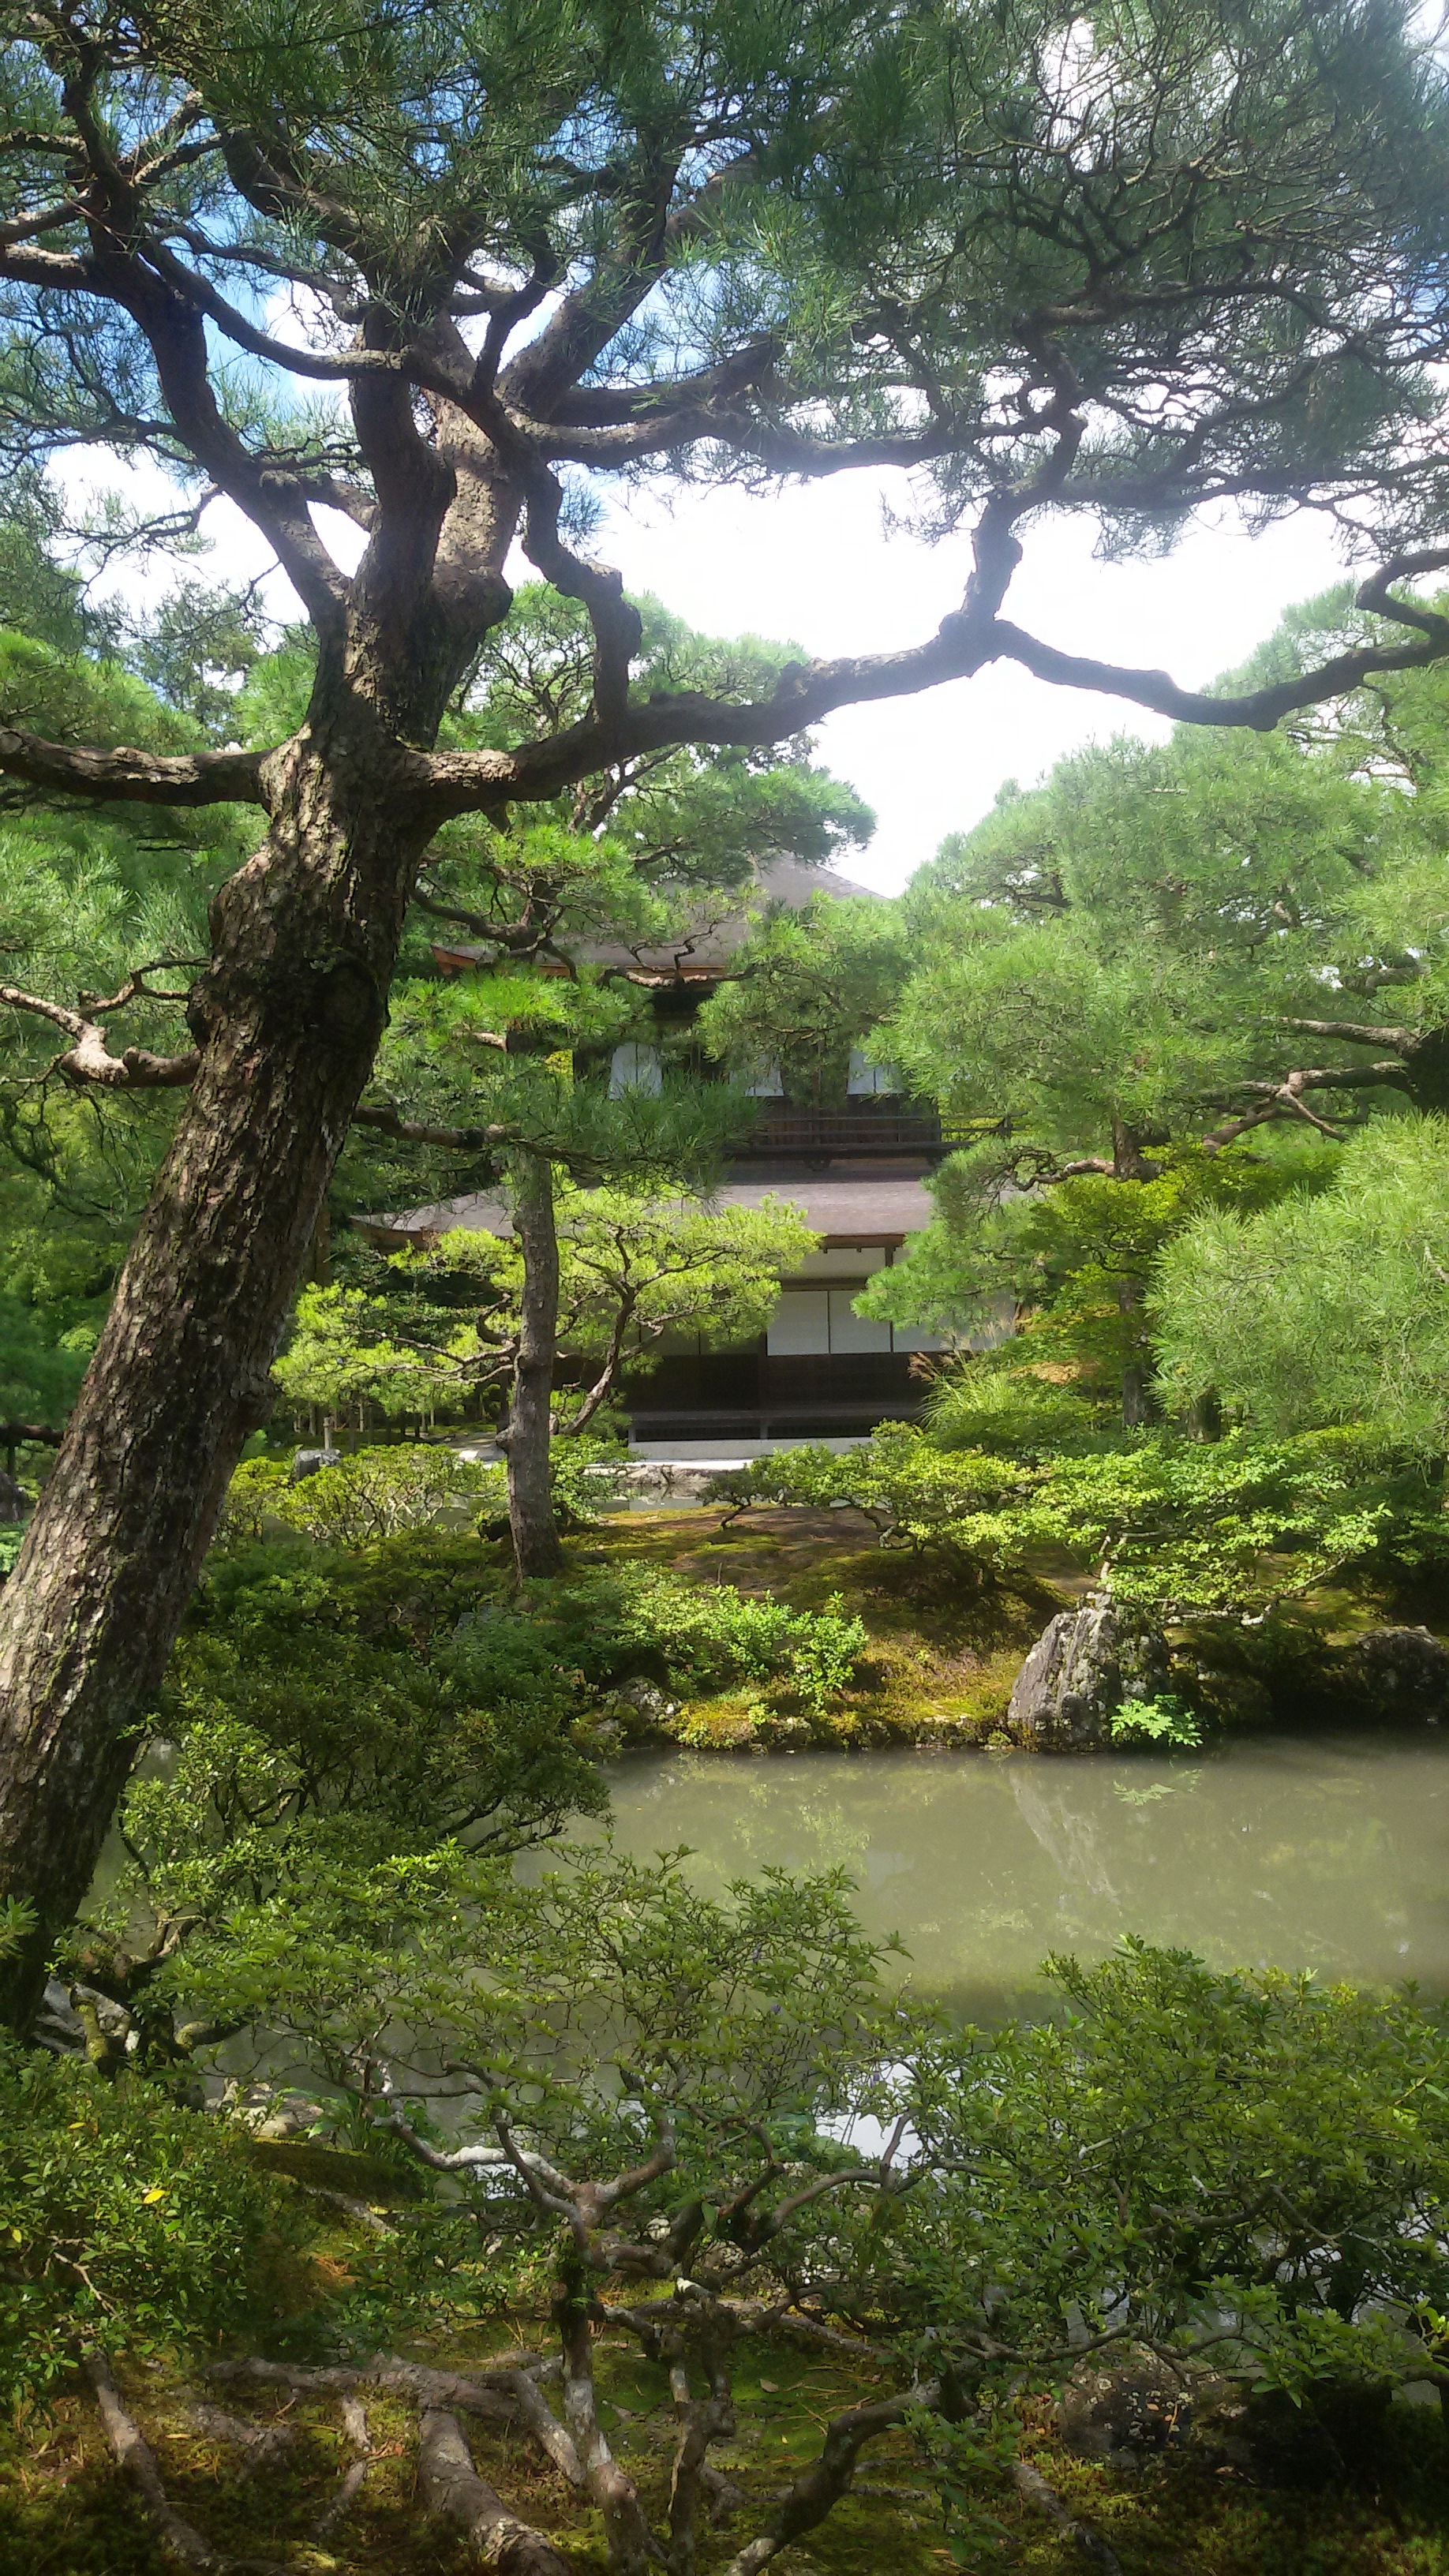
landscape, tree, nature, forest, wilderness, plant, leaf, flower, lake, river, travel, stream, park, botany, garden, japan, flora, trees, rainforest, woodland, character, habitat, rural area, woody plant